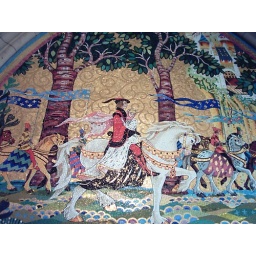
This was part of a big mosaic on the wall in the castle at Disney World's Magic Kingdom.